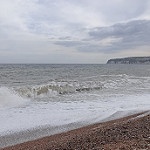
Label: sea